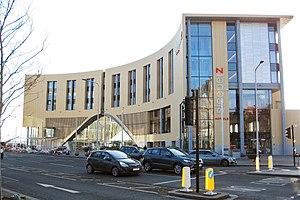
La gare de Dundee dessert la ville de Dundee, située sur la côte est de l'Écosse. La gare dispose de deux voies de quai de passage et deux en terminus. Elle est située sur la section septentrionale non électrifiée de la ligne principale de la côte est.